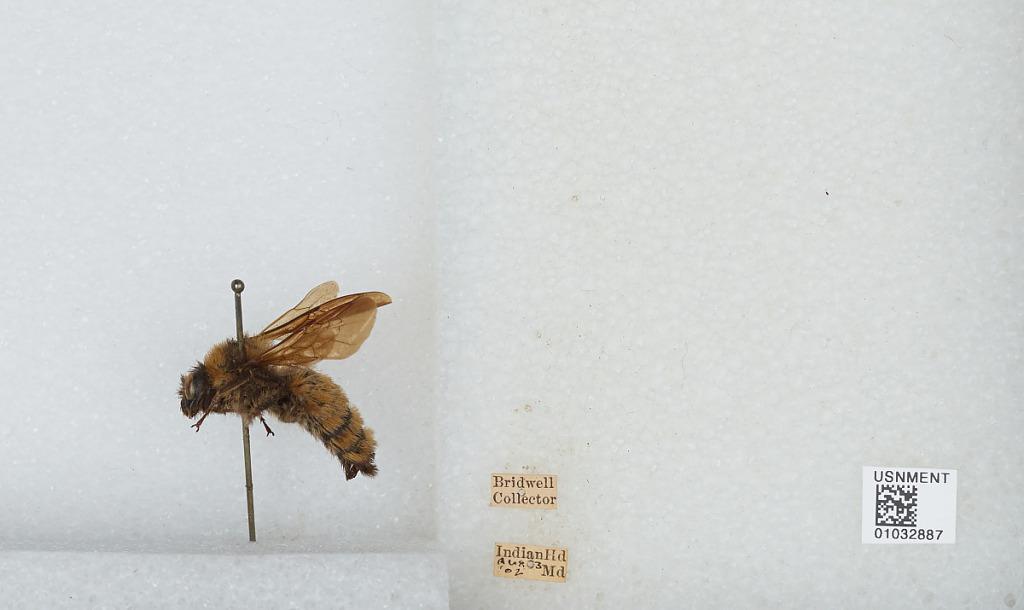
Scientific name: Bombus (Fervidobombus) pensylvanicus pensylvanicus (De Geer)
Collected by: Bridwell
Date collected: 1902-8-3
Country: United States
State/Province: Maryland
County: Charles
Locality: Indian Head
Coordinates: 38.6051, -77.1755